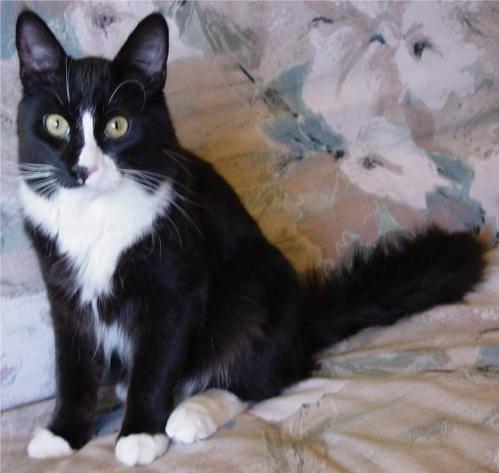
cat